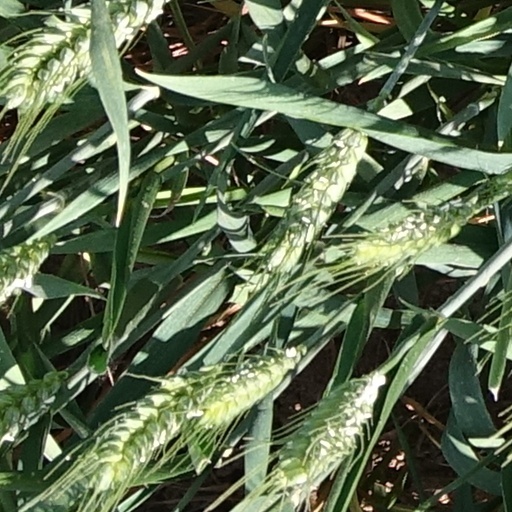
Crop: wheat